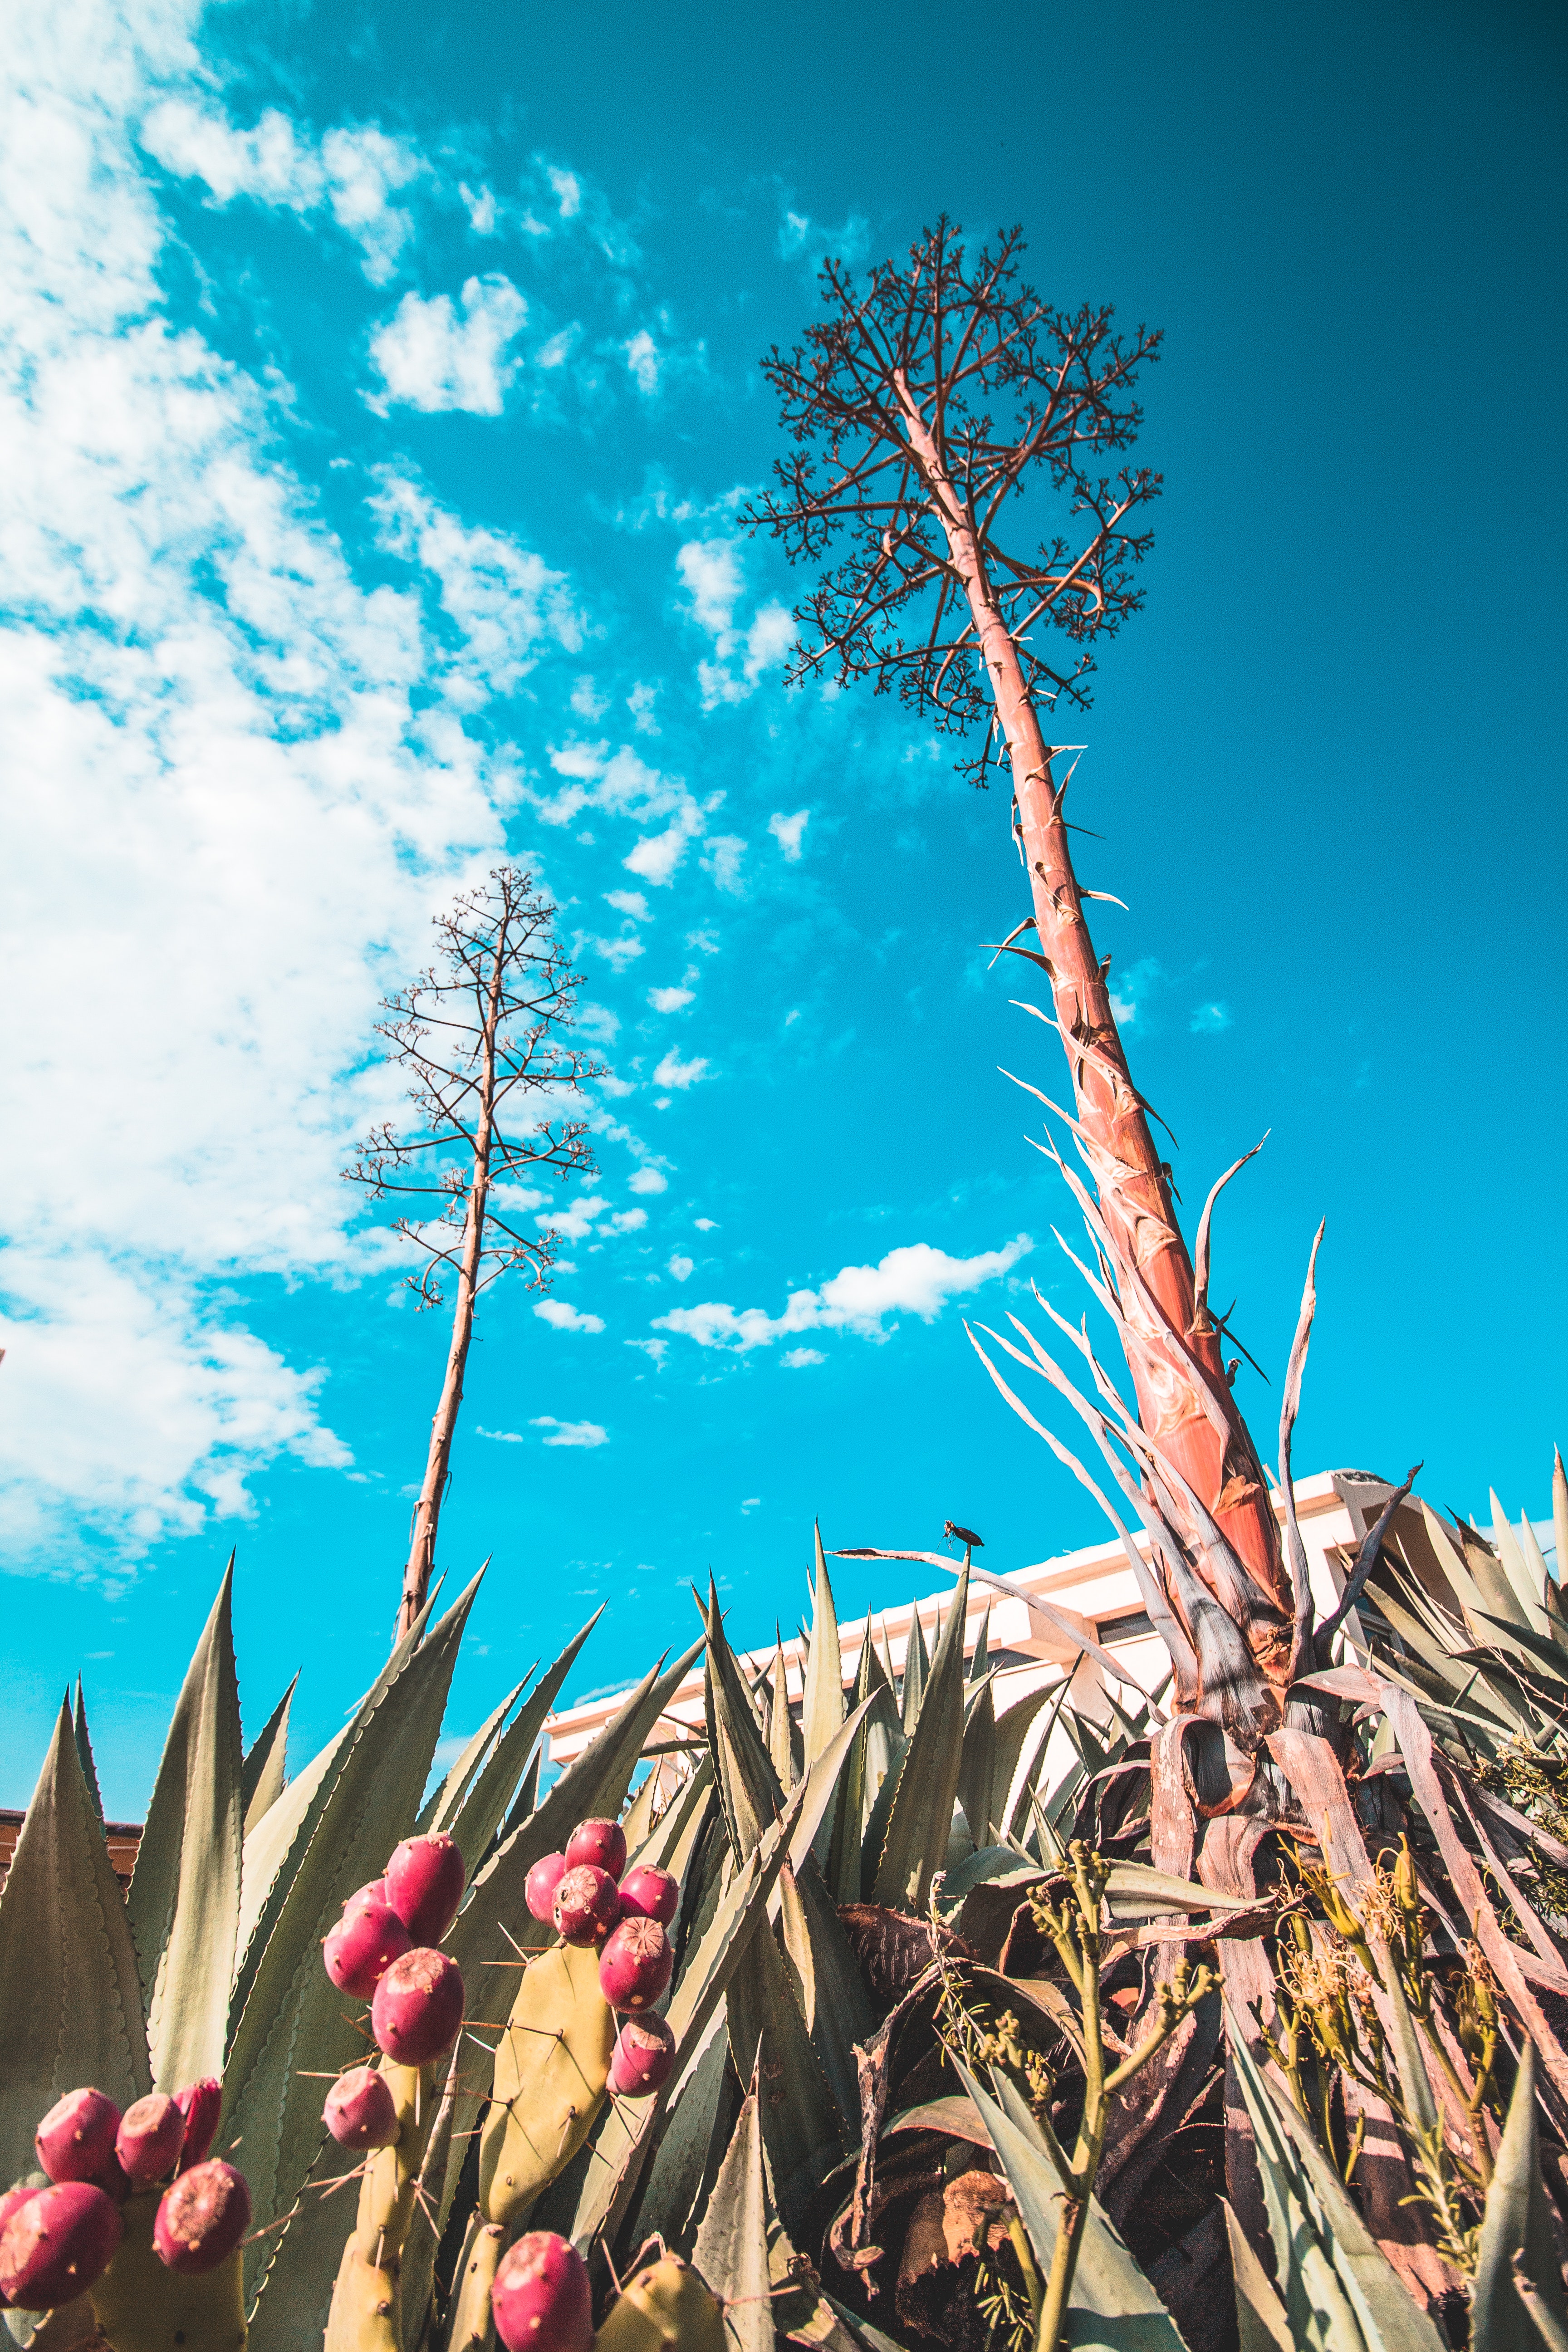
sky, tree, plant, plant stem, grass family, spring, organism, flower, adaptation, branch, perennial plant, prickly pear